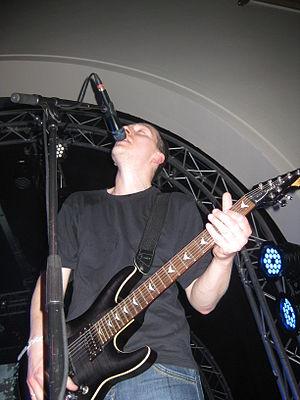
Justin Karl Michael Broadrick est un musicien et compositeur anglais né le 15 août 1969 à Birmingham.